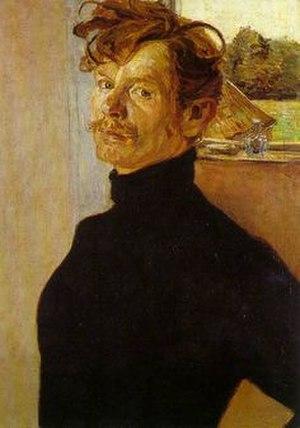
Bernhard Pankok est un peintre, graphiste, architecte et designer allemand.